HIV integration

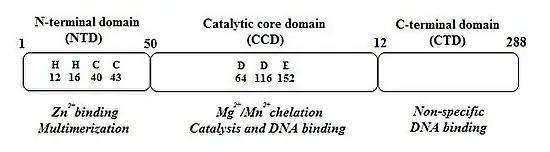
Structural domains of the HIV-1 integrase

The integration of HIV DNA into the host DNA is a critical step in the HIV life cycle. Understanding the integration process will provide a framework for gaining insight into multiple potential sites of therapeutic intervention for HIV infection and AIDS. HIV's enzyme for inserting the DNA version of its genome into the host cell DNA is called its "integrase". HIV-1 integrase catalyzes the “cut-and-paste” action of clipping the host DNA and joining the proviral genome to the clipped ends. This protein, which is 288 amino acids in length, contains three “domains”, in this order: